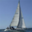
Label: ship